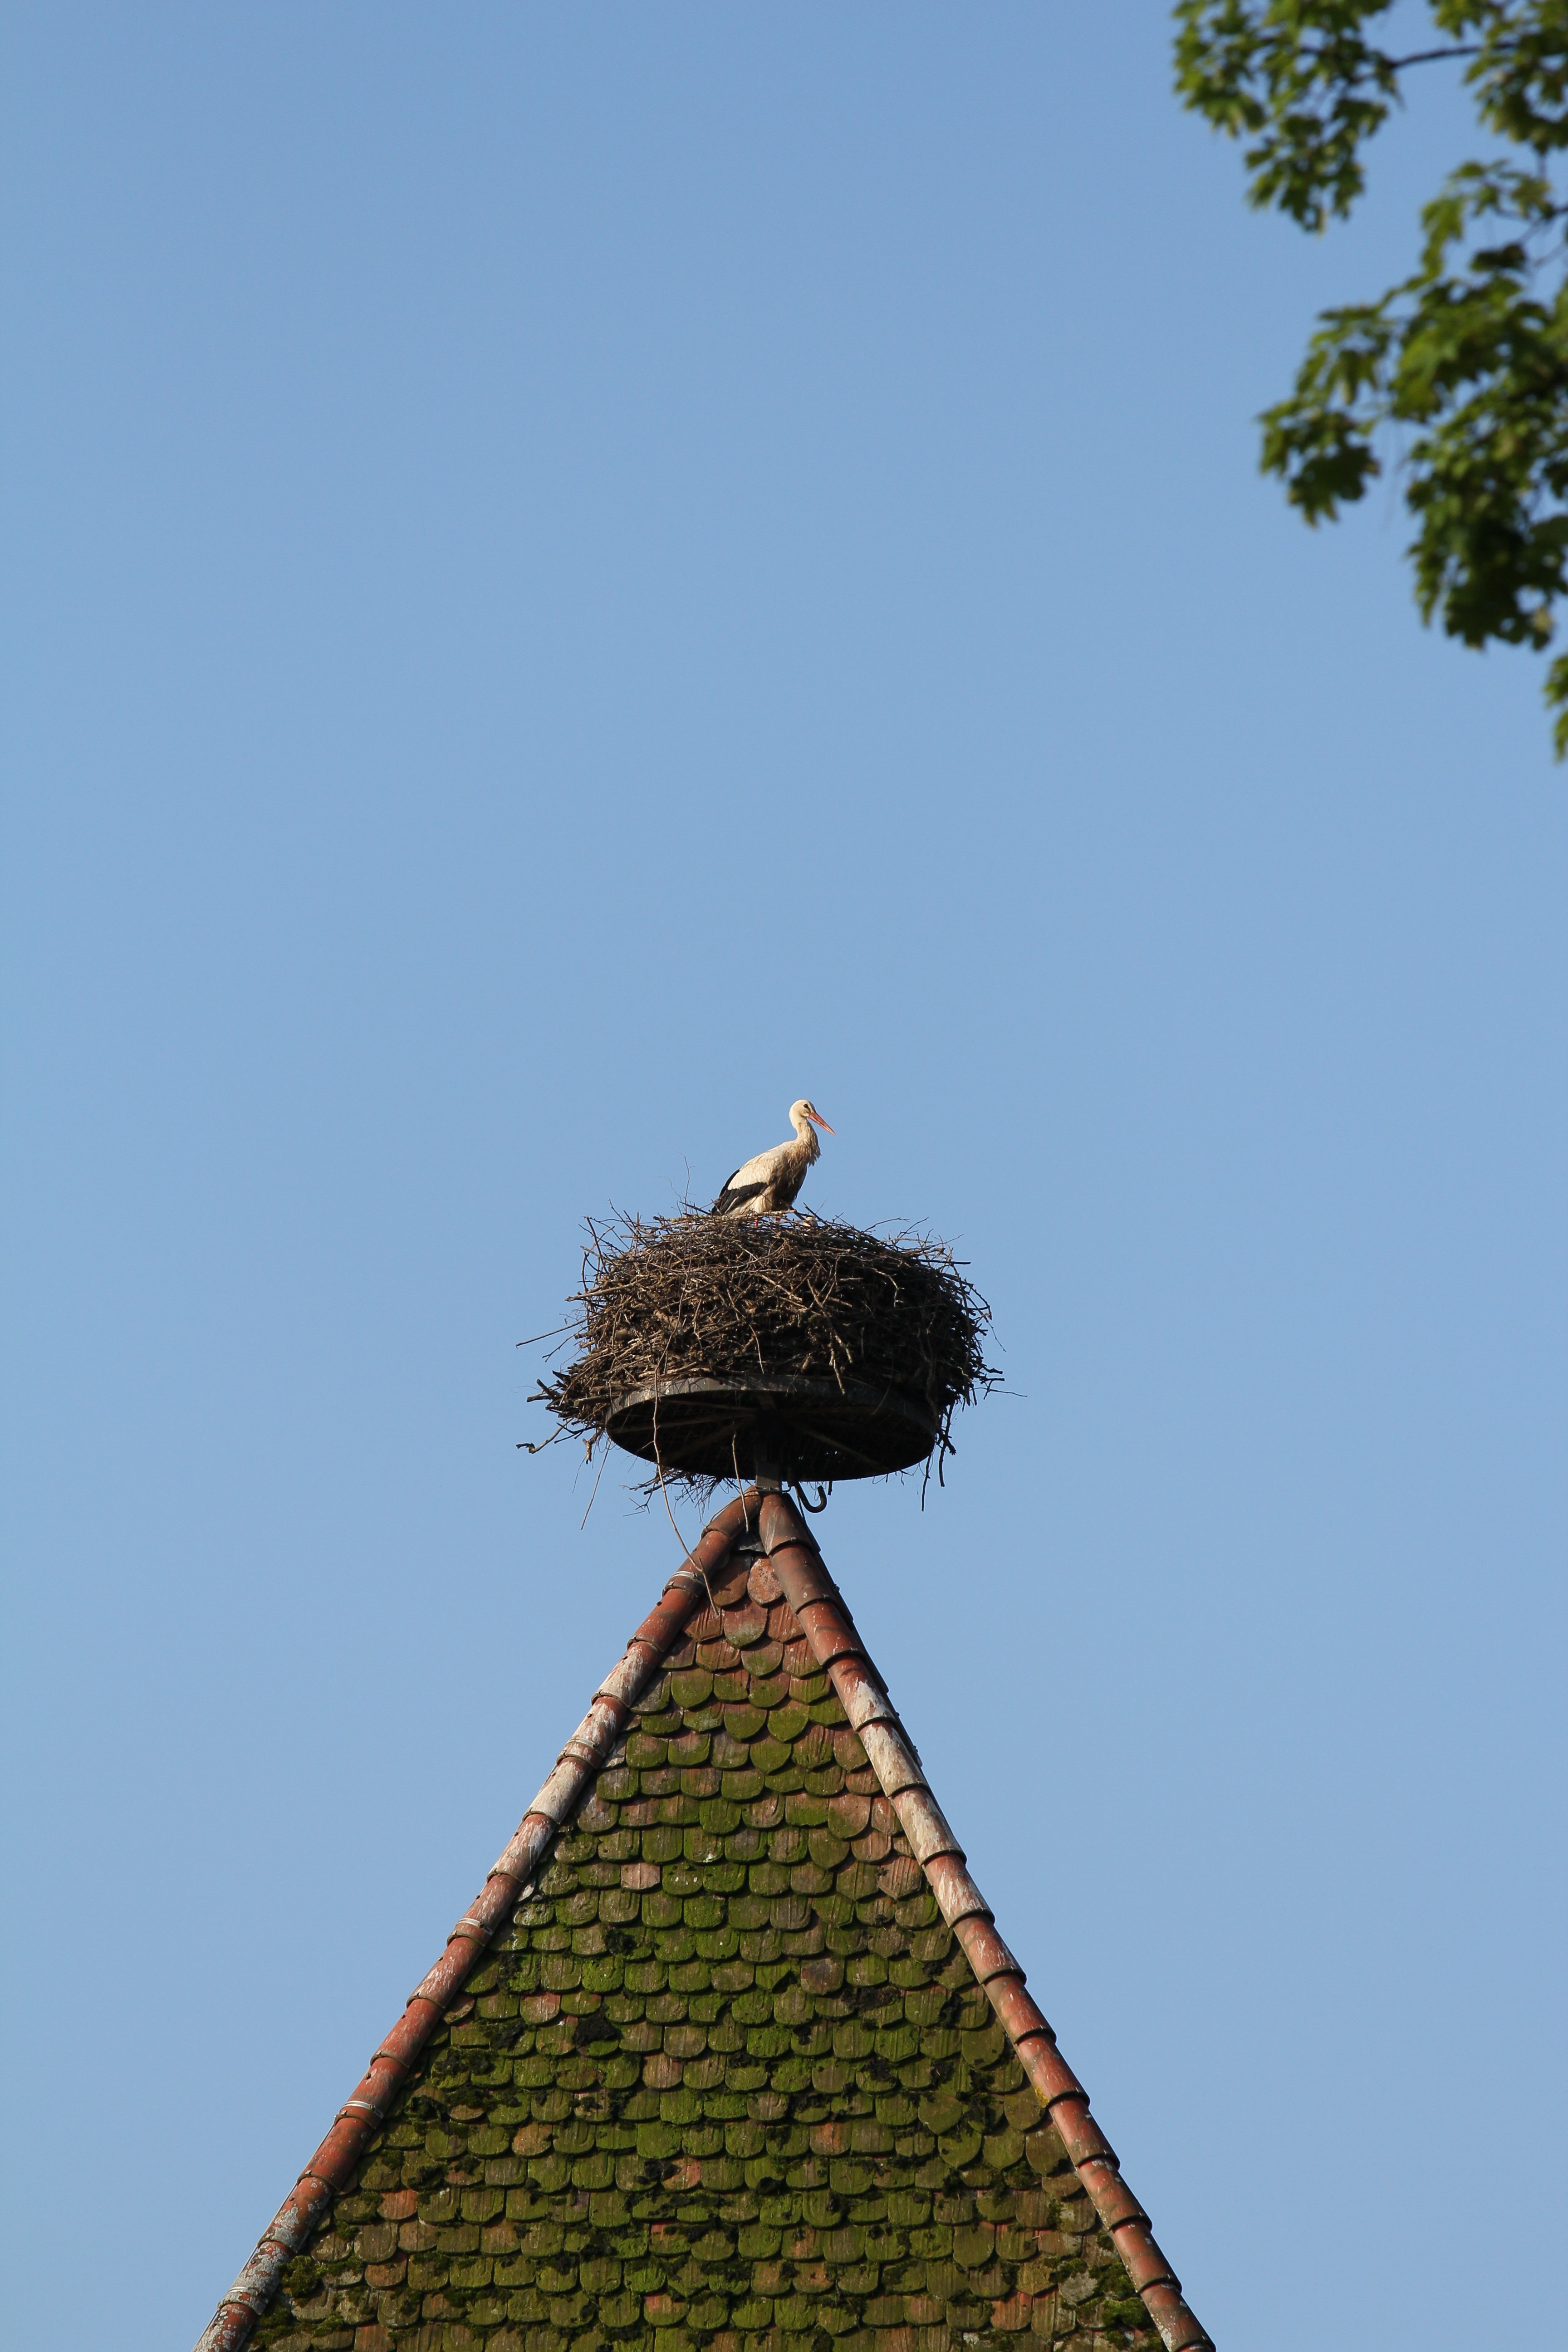
tree, bird, animal, fauna, stork, birds, vertebrate, nest, breed, rattle, storks, rattle stork, storchennest, ciconiiformes